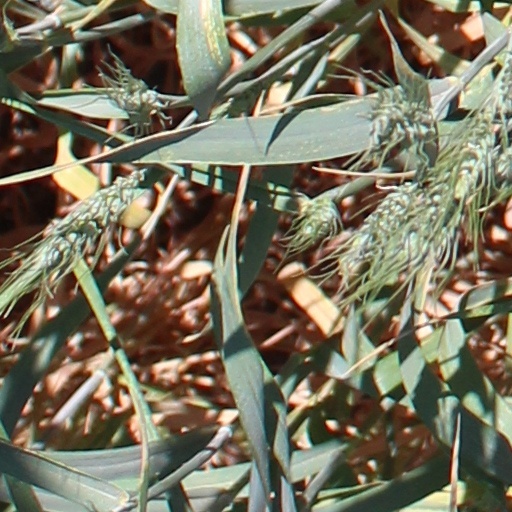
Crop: wheat